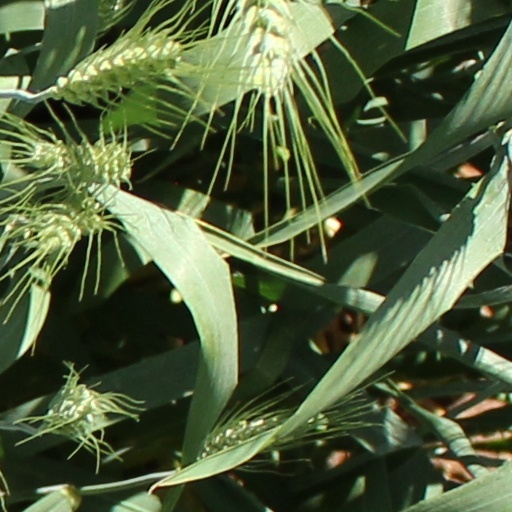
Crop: wheat